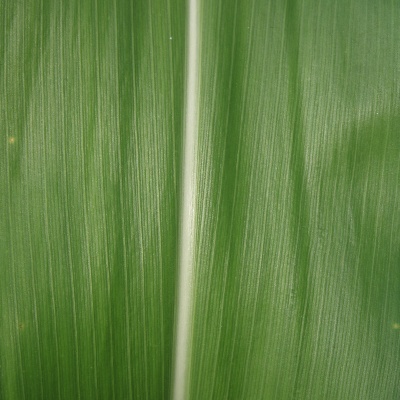
Crop: Maize
Condition: healthy